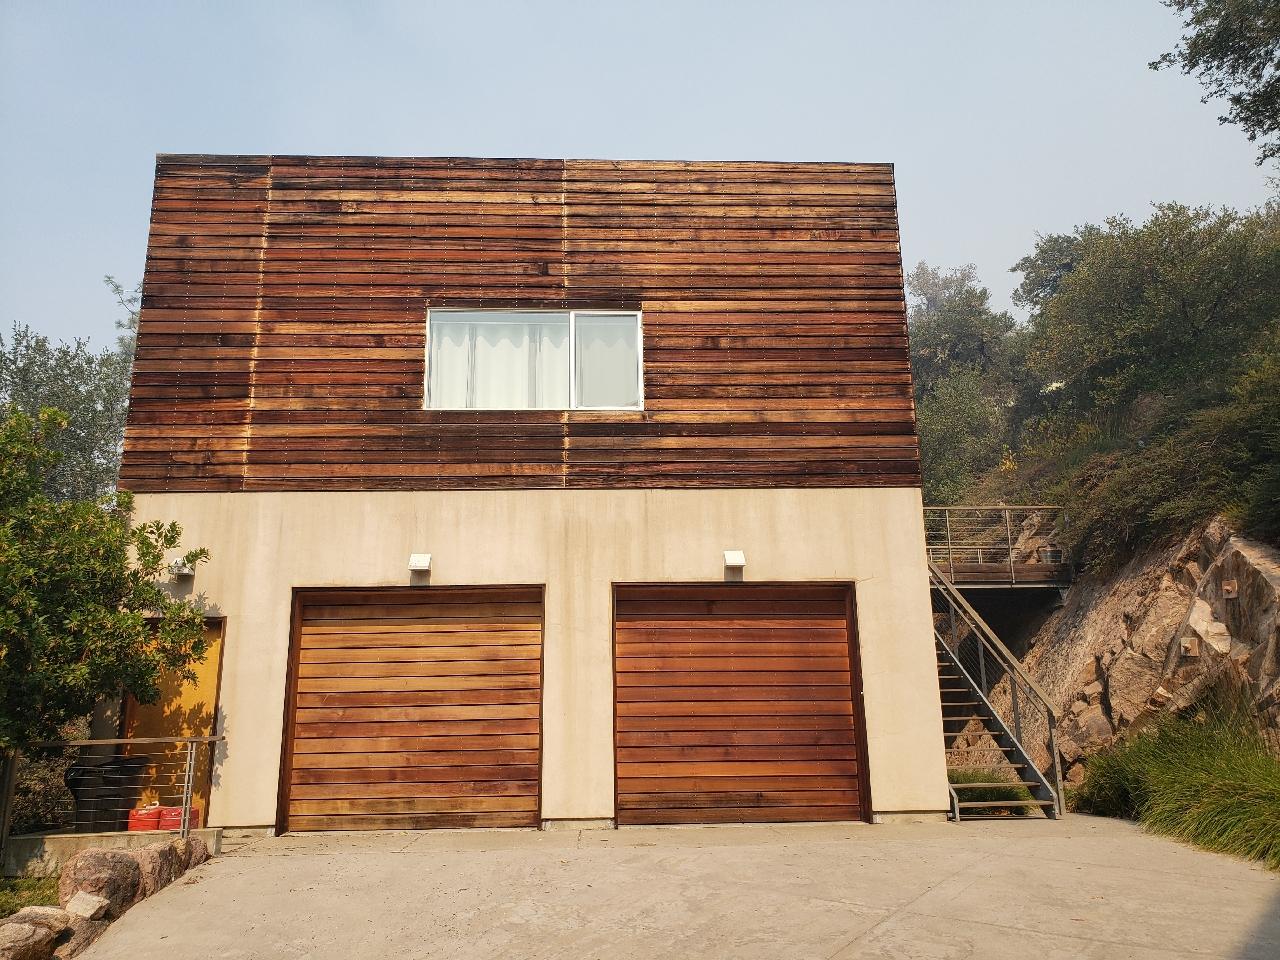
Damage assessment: no_damage